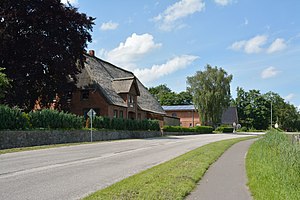
Nutteln (Holsten)
Hovedgaden gennem Nutteln
Nutteln er en by og en kommune i det nordlige Tyskland, beliggende i Amt Schenefeld i den nordvestlige del af Kreis Steinburg. Kreis Steinburg ligger i den sydvestlige del af delstaten Slesvig-Holsten.